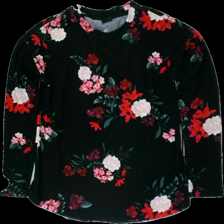
View: front
Type: Sweater
Category: Ladies
Brand: Gina Tricot
Colors: Black, Green, Pink, Multicolor
Material: 100% polyester
Pattern: Floral print
Cut: Regular
Size: S
Season: All
Price range: <50
Recommended usage: Recycle